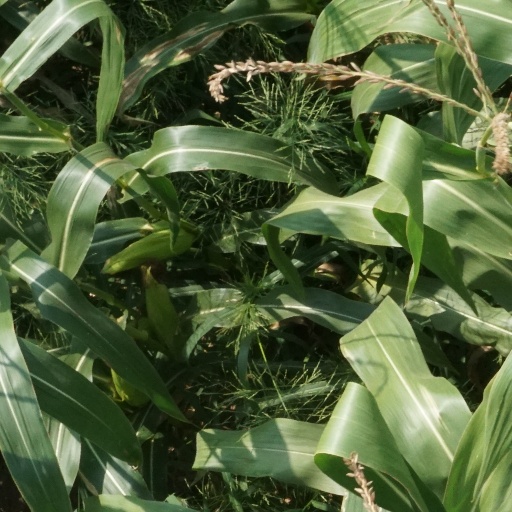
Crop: maize; corn